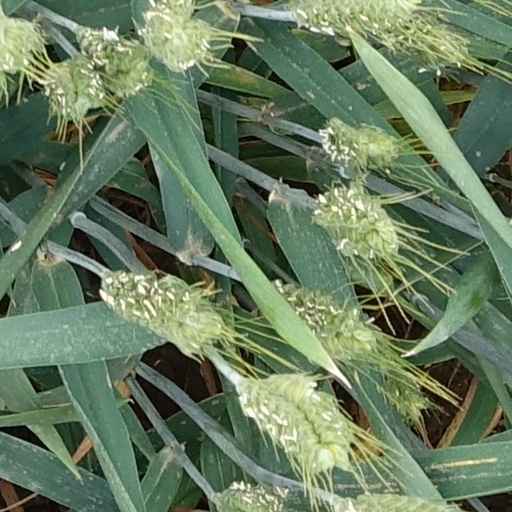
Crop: wheat